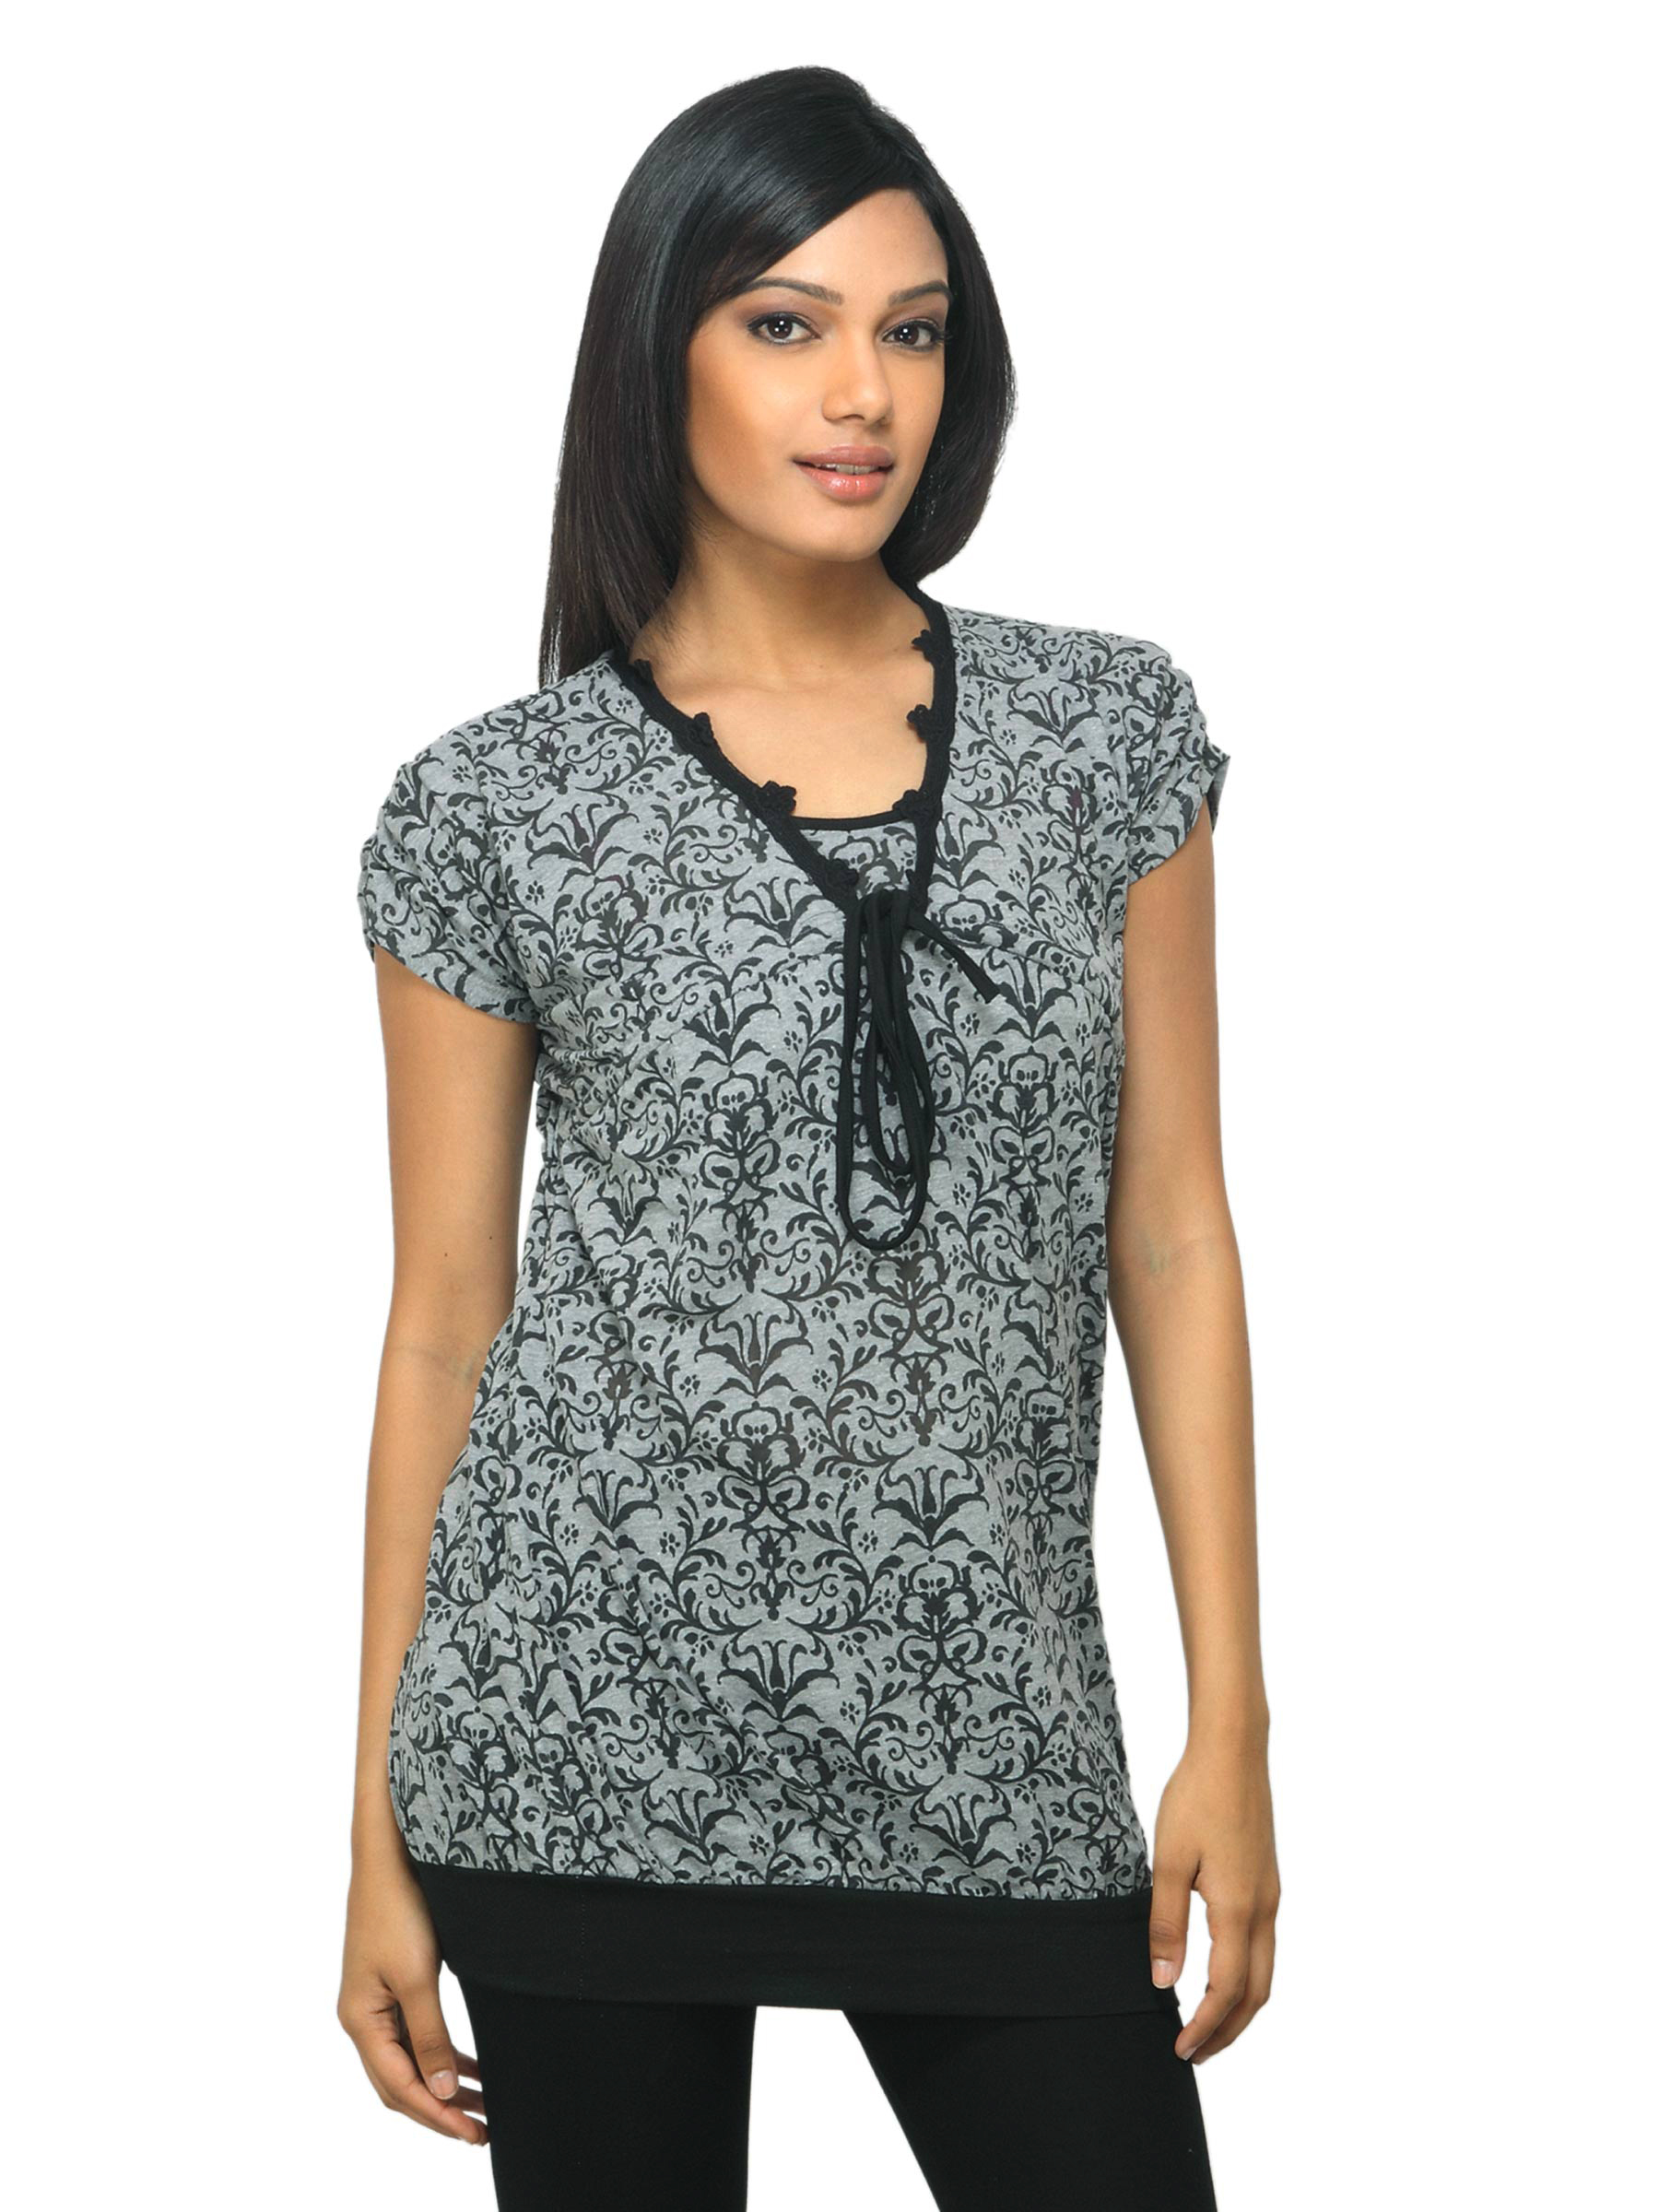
Sepia Women Printed Grey Tunic
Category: Apparel / Topwear / Tunics
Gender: Women
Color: Grey
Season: Summer 2012
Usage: Casual